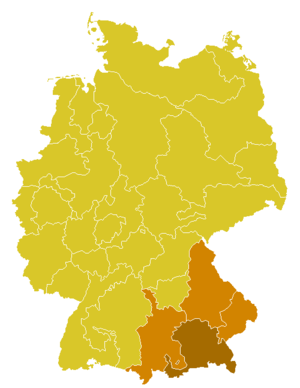
L'archidiocèse de Munich et Freising est une église particulière de l'Église catholique en Allemagne.